2020–21 Port Vale F.C. season

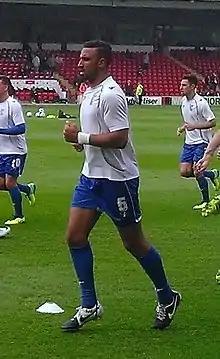
Club captain Leon Legge.

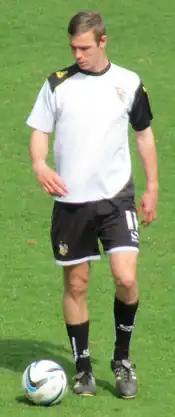
Tom Pope left the club after nine seasons in two spells.

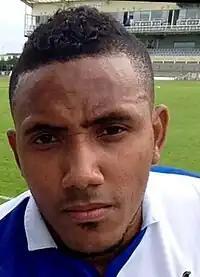
Cristian Montaño made 34 appearances.

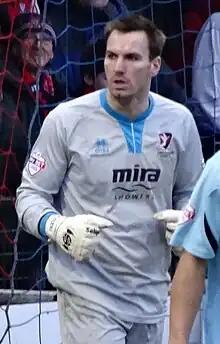
Goalkeeper Scott Brown played all 46 league games.

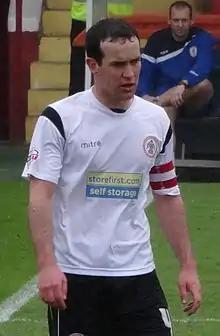
Luke Joyce missed just five league games

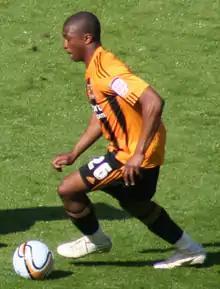
David Amoo missed parts of the season due to injuries.

On 7 July 2020, manager John Askey made his first summer signing in 22-year-old striker Devante Rodney, who had been released by Salford City. Two weeks later he brought in versatile right-back Zak Mills, who had been released by Oldham Athletic, in order to provide competition for James Gibbons. Tom Pope began the season with a six match ban after a Twitter post he made in January was judged to have amounted to Antisemitic canard. Askey meanwhile continued to strengthen the squad, bringing in midfielder Danny Whitehead, who had also played under Askey at Macclesfield Town and had just been released from Salford City. The club kit was revealed later that week, the unique “V” patterned home strip having partly designed by Robbie Williams, club owner Carol Shanahan and her son Patrick. Askey looked at a number of players on trial during pre-season, including free agents Dino Visser, Harvey Bradbury, Rhys Lovett, Ethan Beckford and David Fitzpatrick, as well as Nottingham Forest academy player Kieran Hayes. However, the next signing, a fourth and final striker, was Theo Robinson, who had played for the club in 2016. He also signed trialist left-back David Fitzpatrick, another of his former charges at Macclesfield, on a one-year deal. He completed the squad with goalkeeper Dino Visser, who "did everything asked of him" in his trial. However, winger Rhys Browne left the club by mutual consent, citing family reasons; Askey said that "it was a shame because he was doing well". Askey looked to replace him quickly by bringing in Harry McKirdy (free agent) and Ryan McLean (Newcastle Town) on trial and went on to sign McKirdy to a one-year deal.